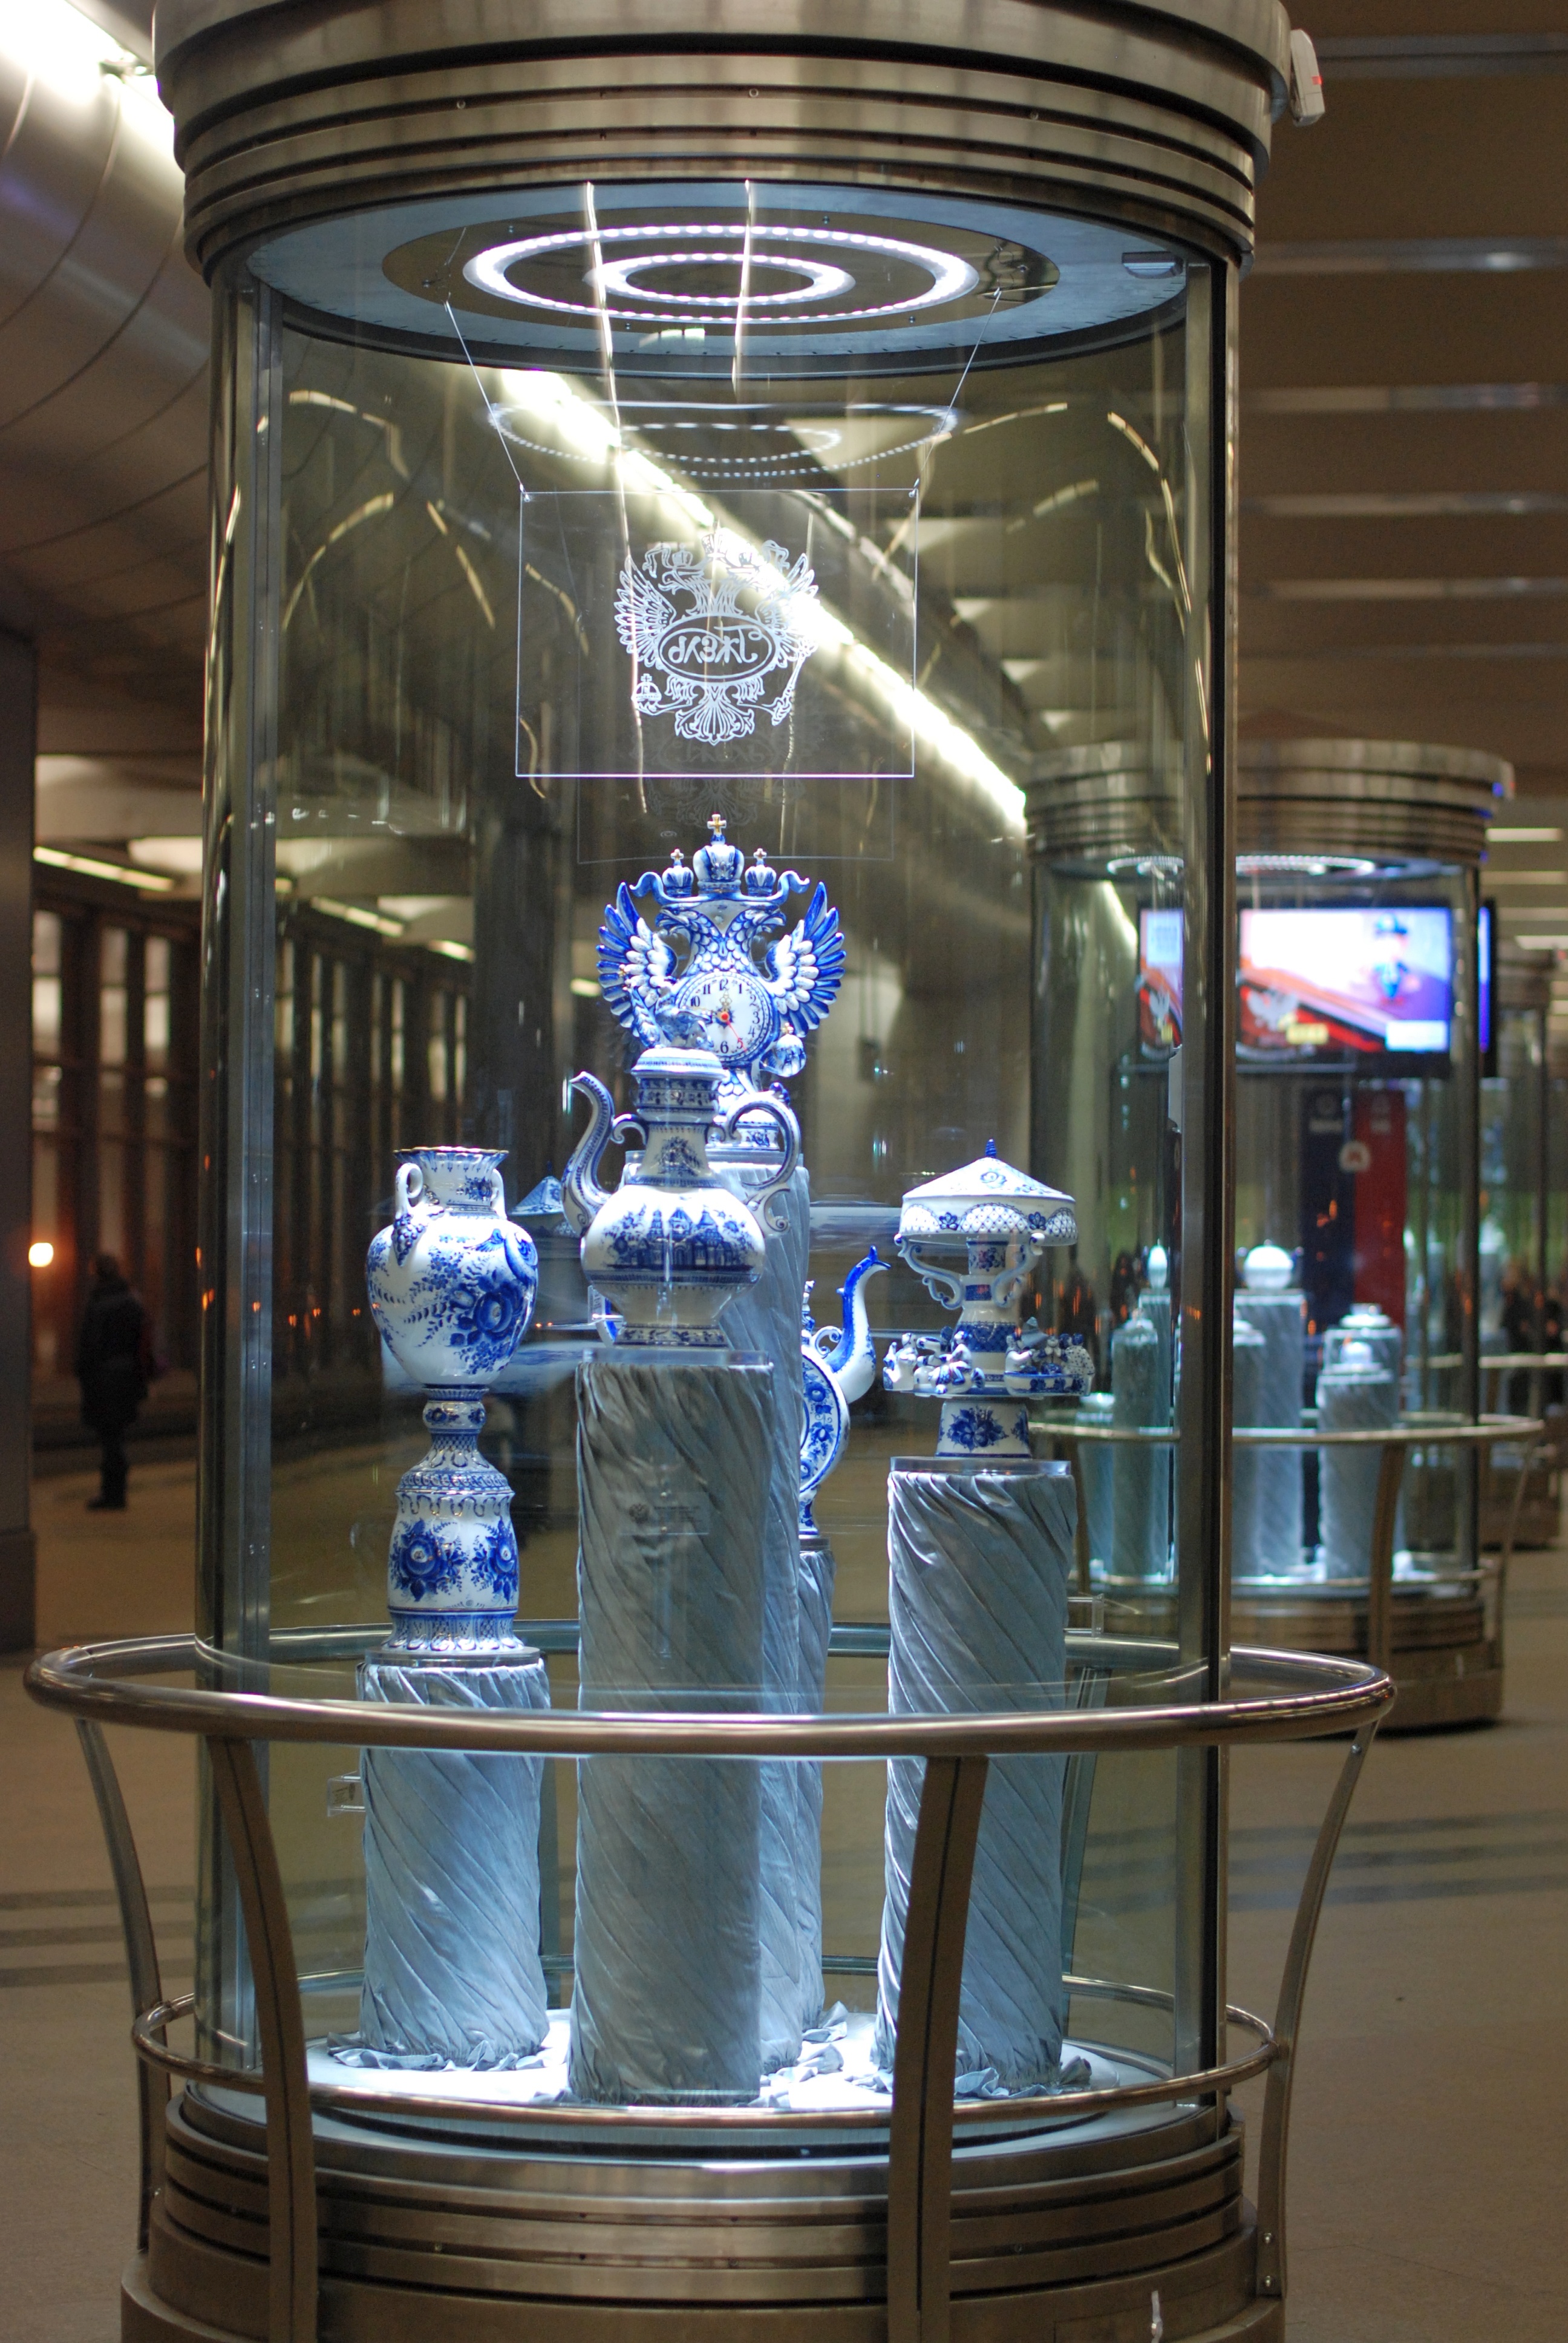
glass, building, city, nikon, lighting, interior design, moscow, tourist attraction, russia, d80, moskau, retail, nikond80, moscou, display window